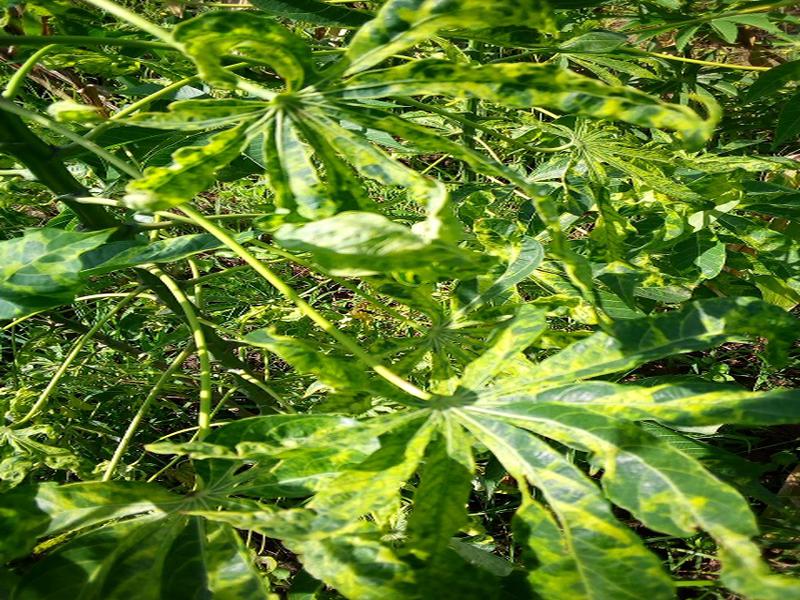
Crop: cassava
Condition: mosaic_disease